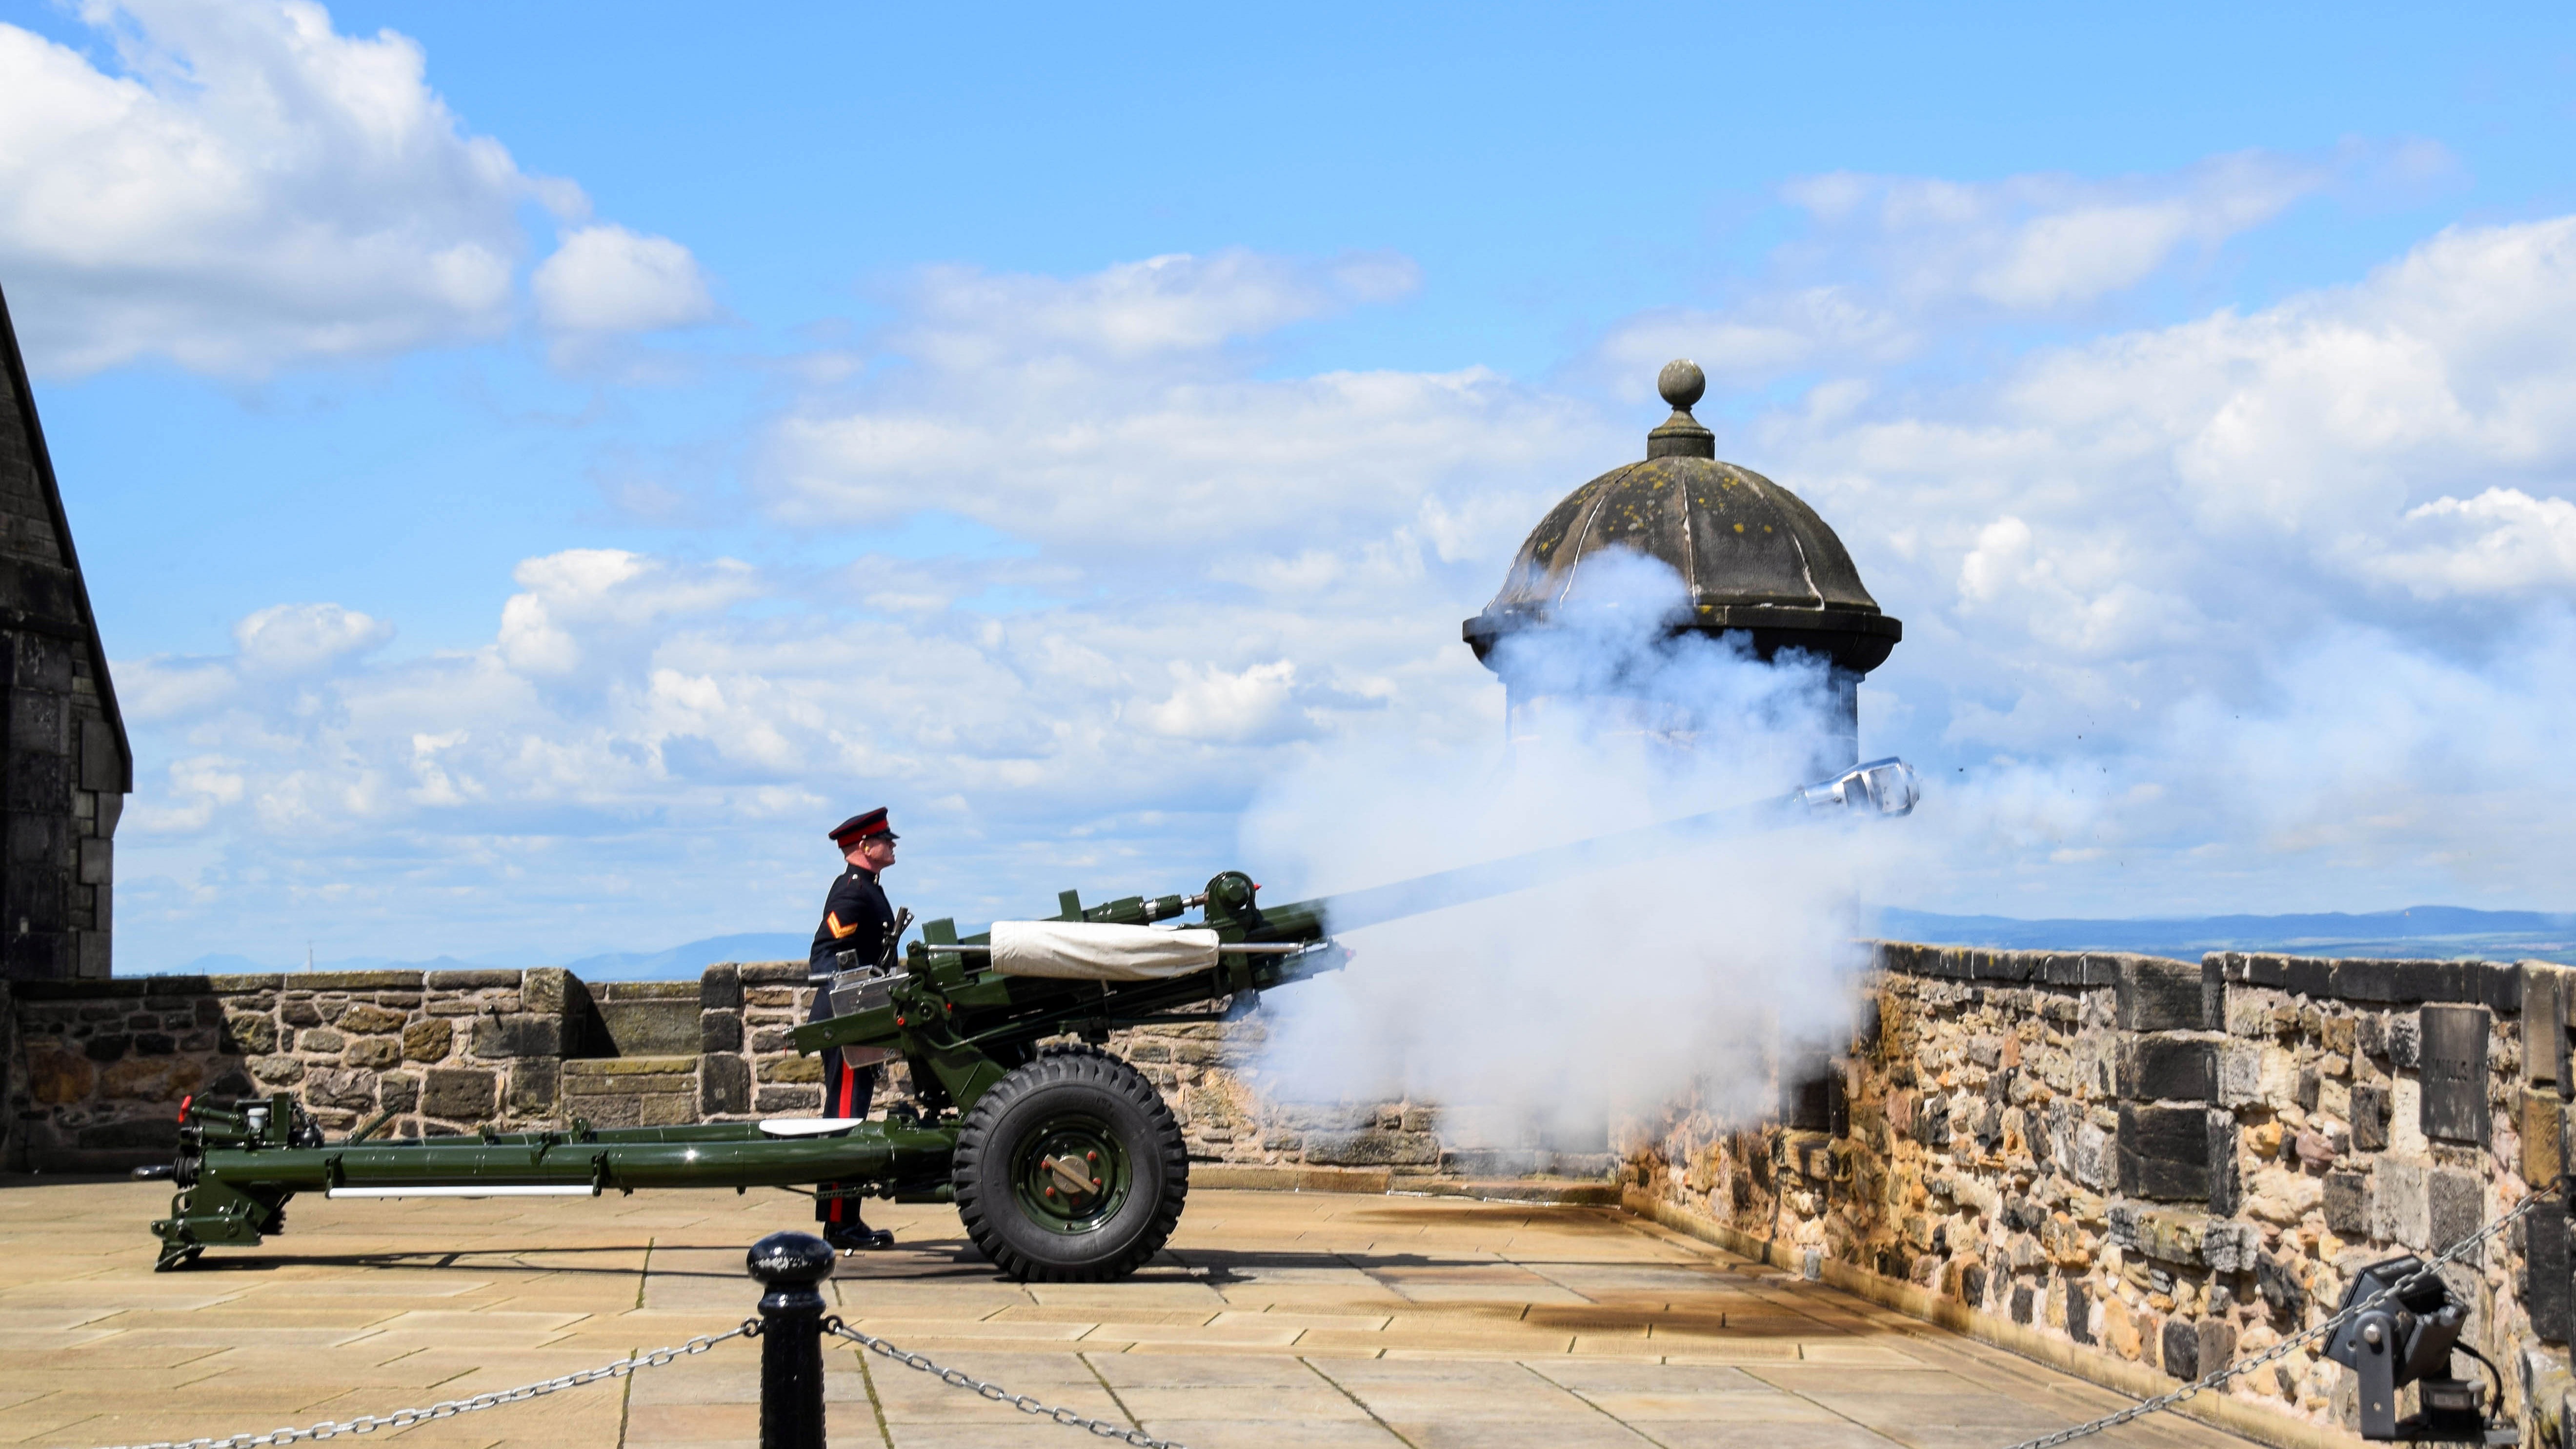
military, army, vehicle, castle, england, gun, scotland, navy, edinburgh, air force, b ller shot, atmosphere of earth